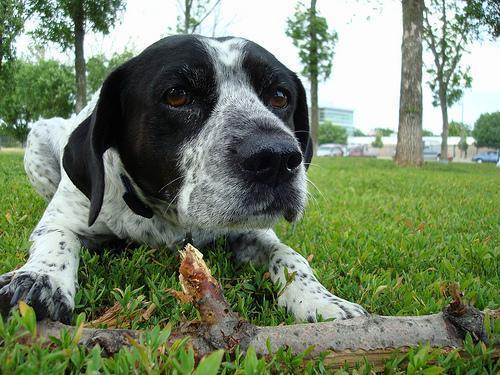
german shorthaired